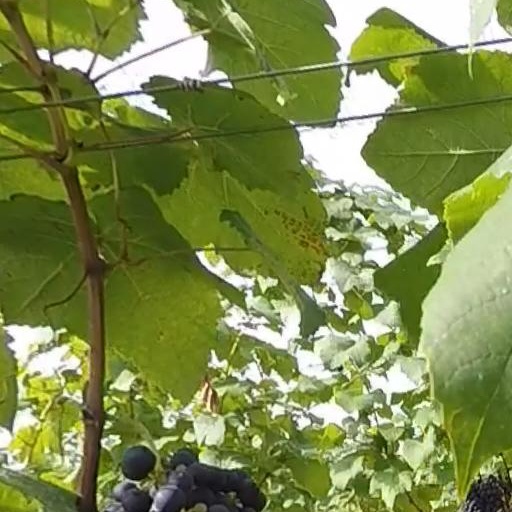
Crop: grape